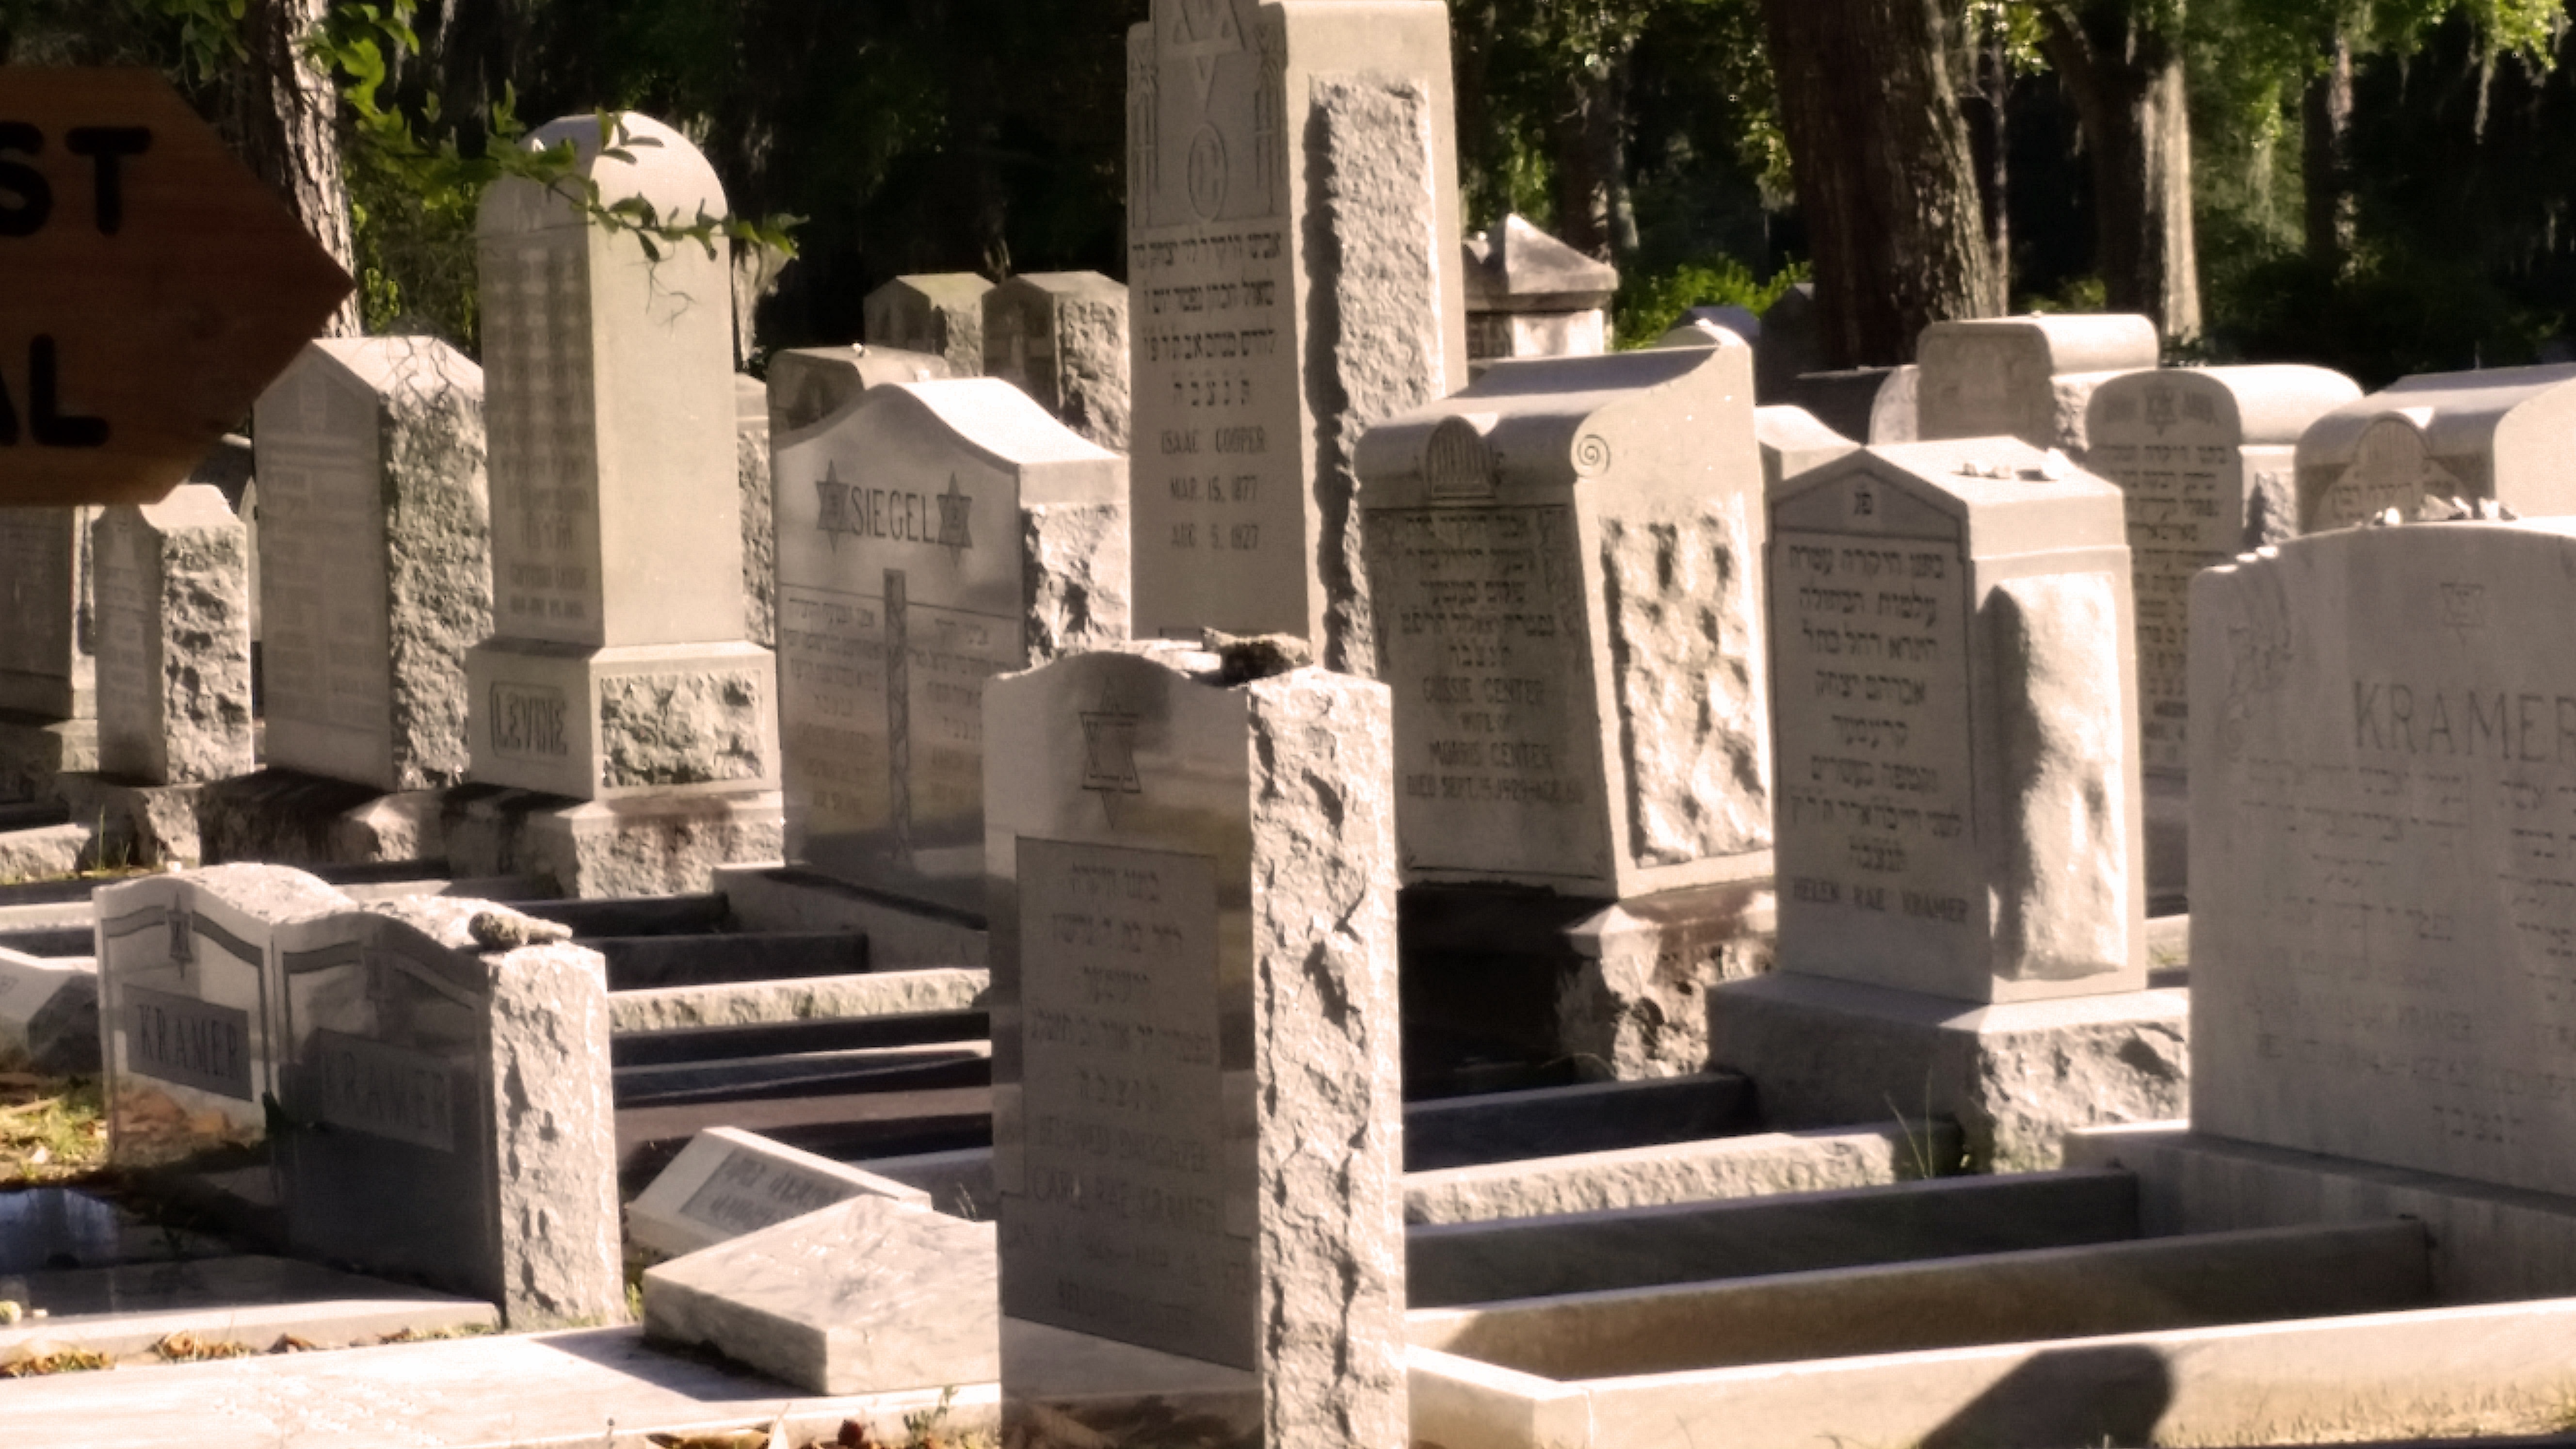
old, stone, monument, tourist, travel, symbol, religion, historic, cemetery, tombstone, death, grave, religious, memorial, graveyard, savannah, gravestone, headstone, georgia, quarter, tomb, israel, burial, jewish, jew, judaism, hebrew, stone carving, grave stone, ancient history, bonaventure